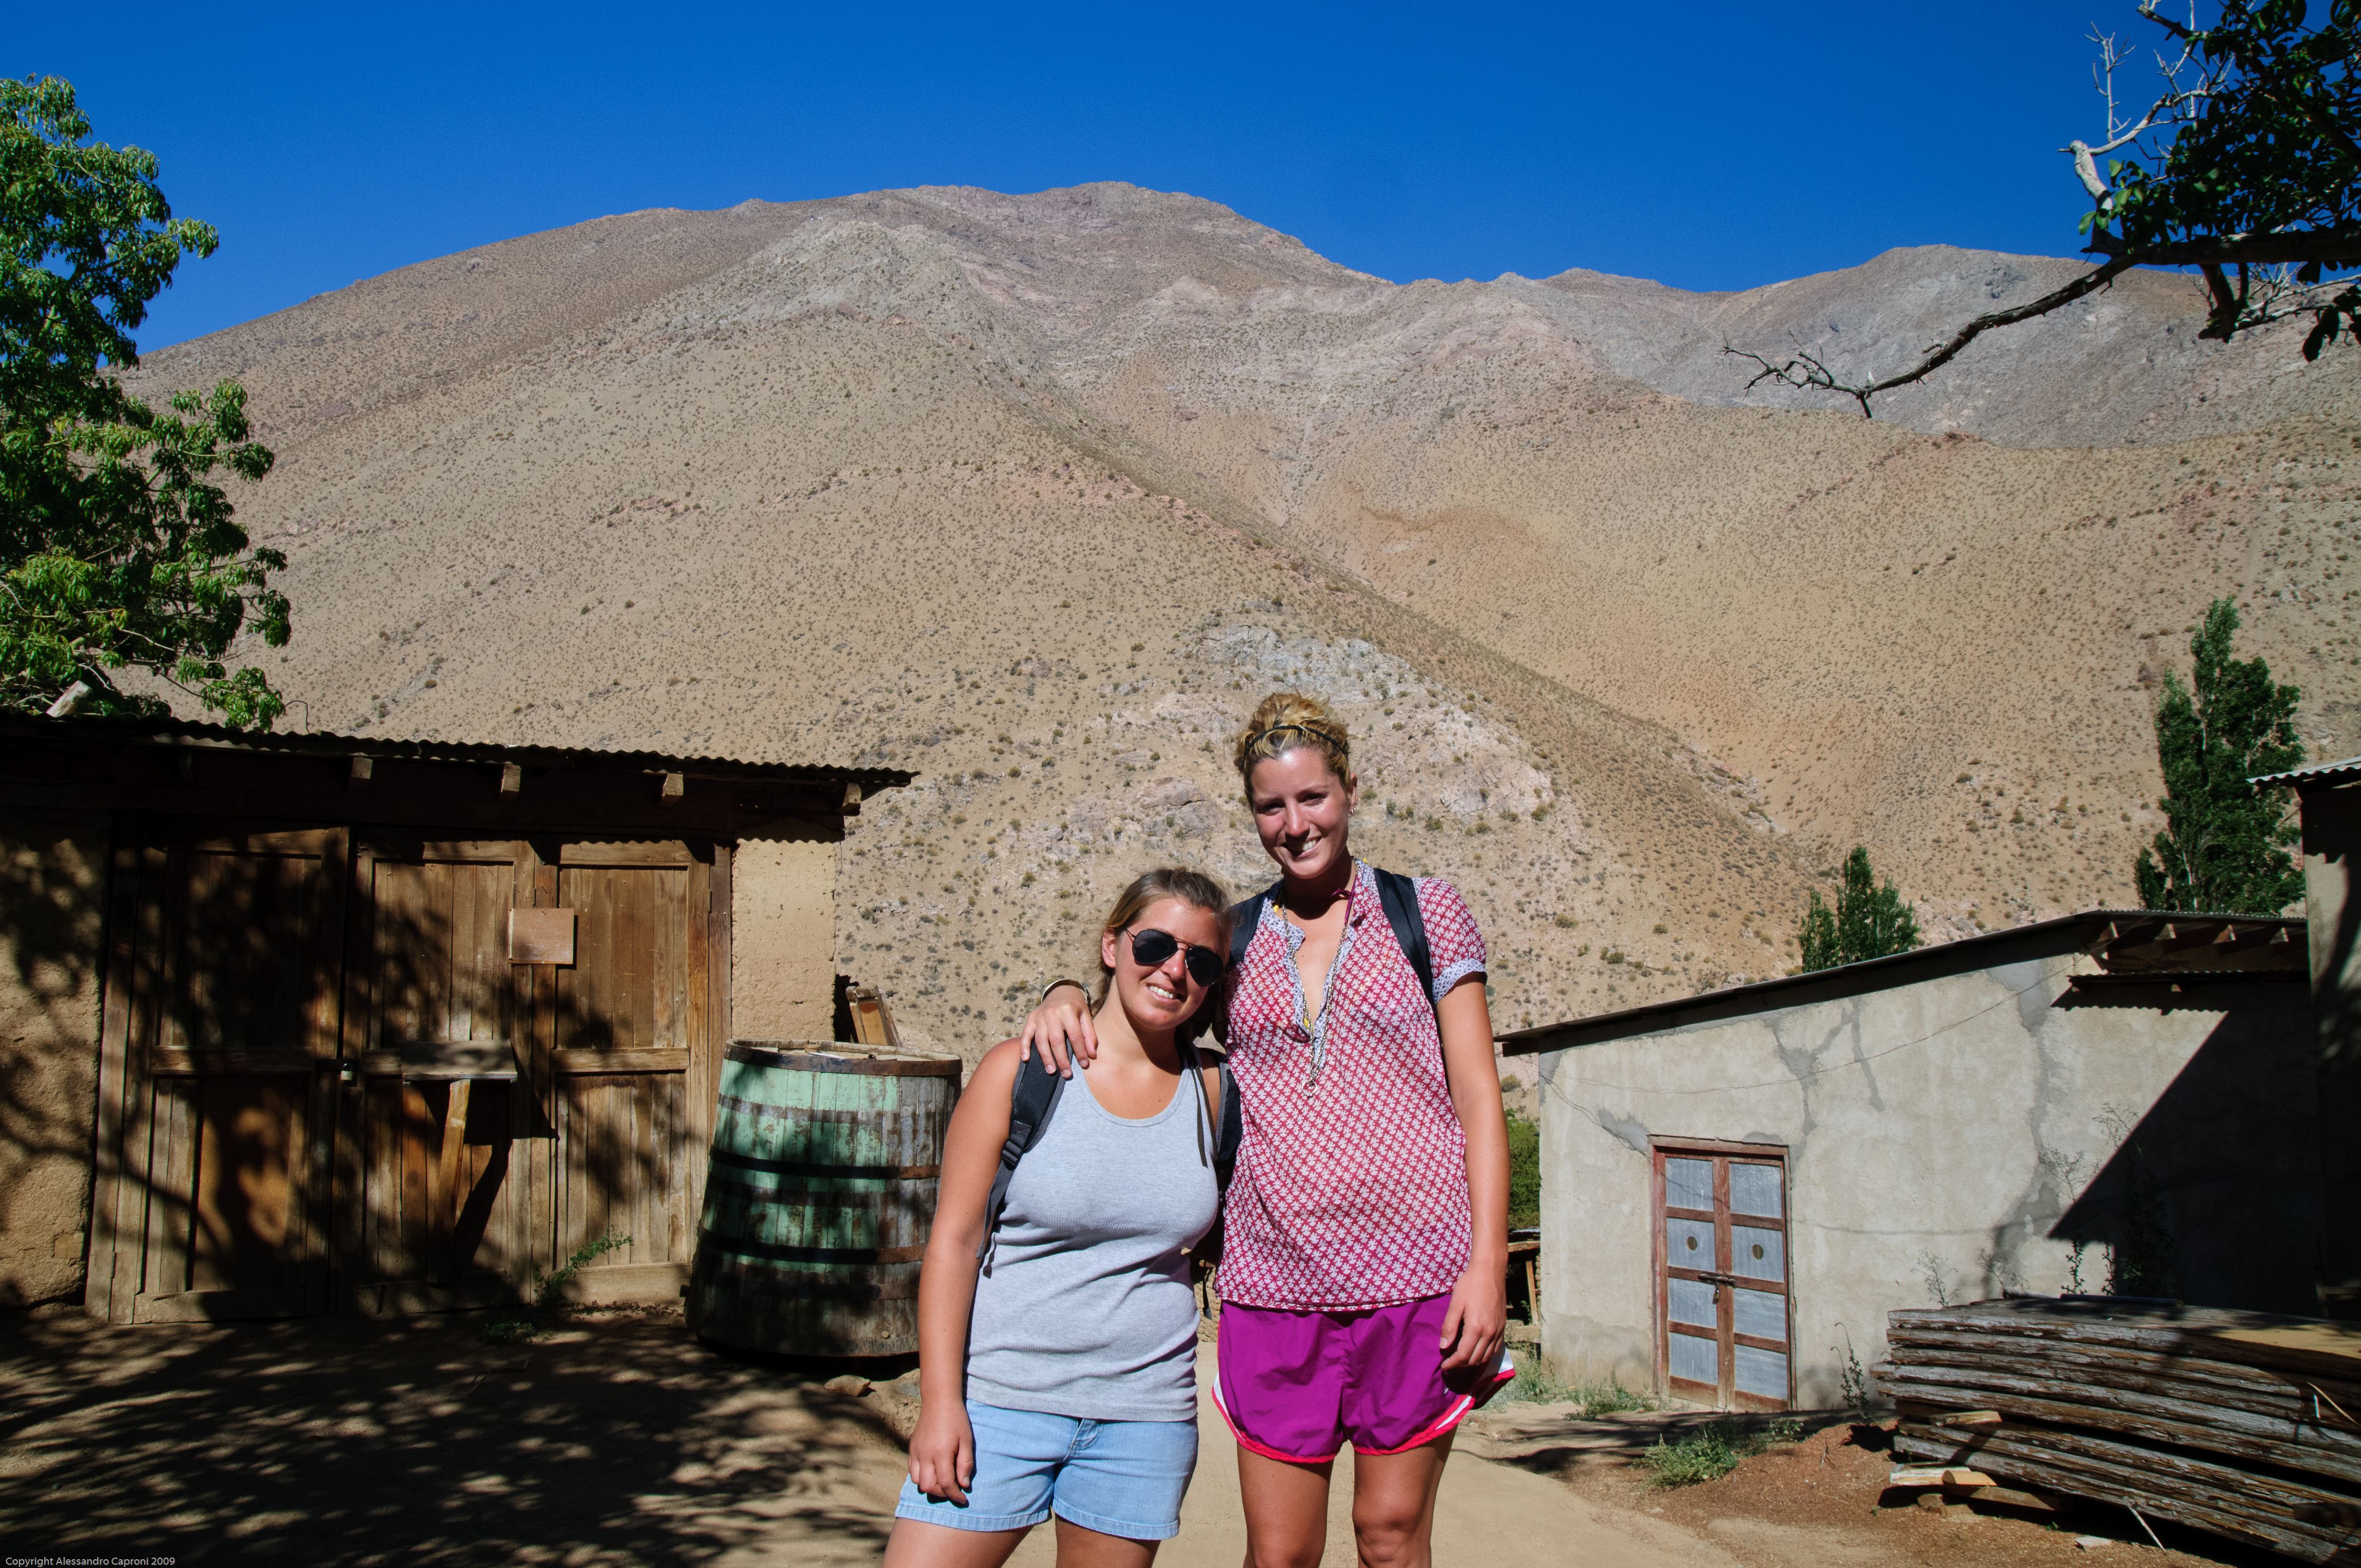
people, adventure, vacation, travel, nikon, tourism, chile, laserena, d300, tours